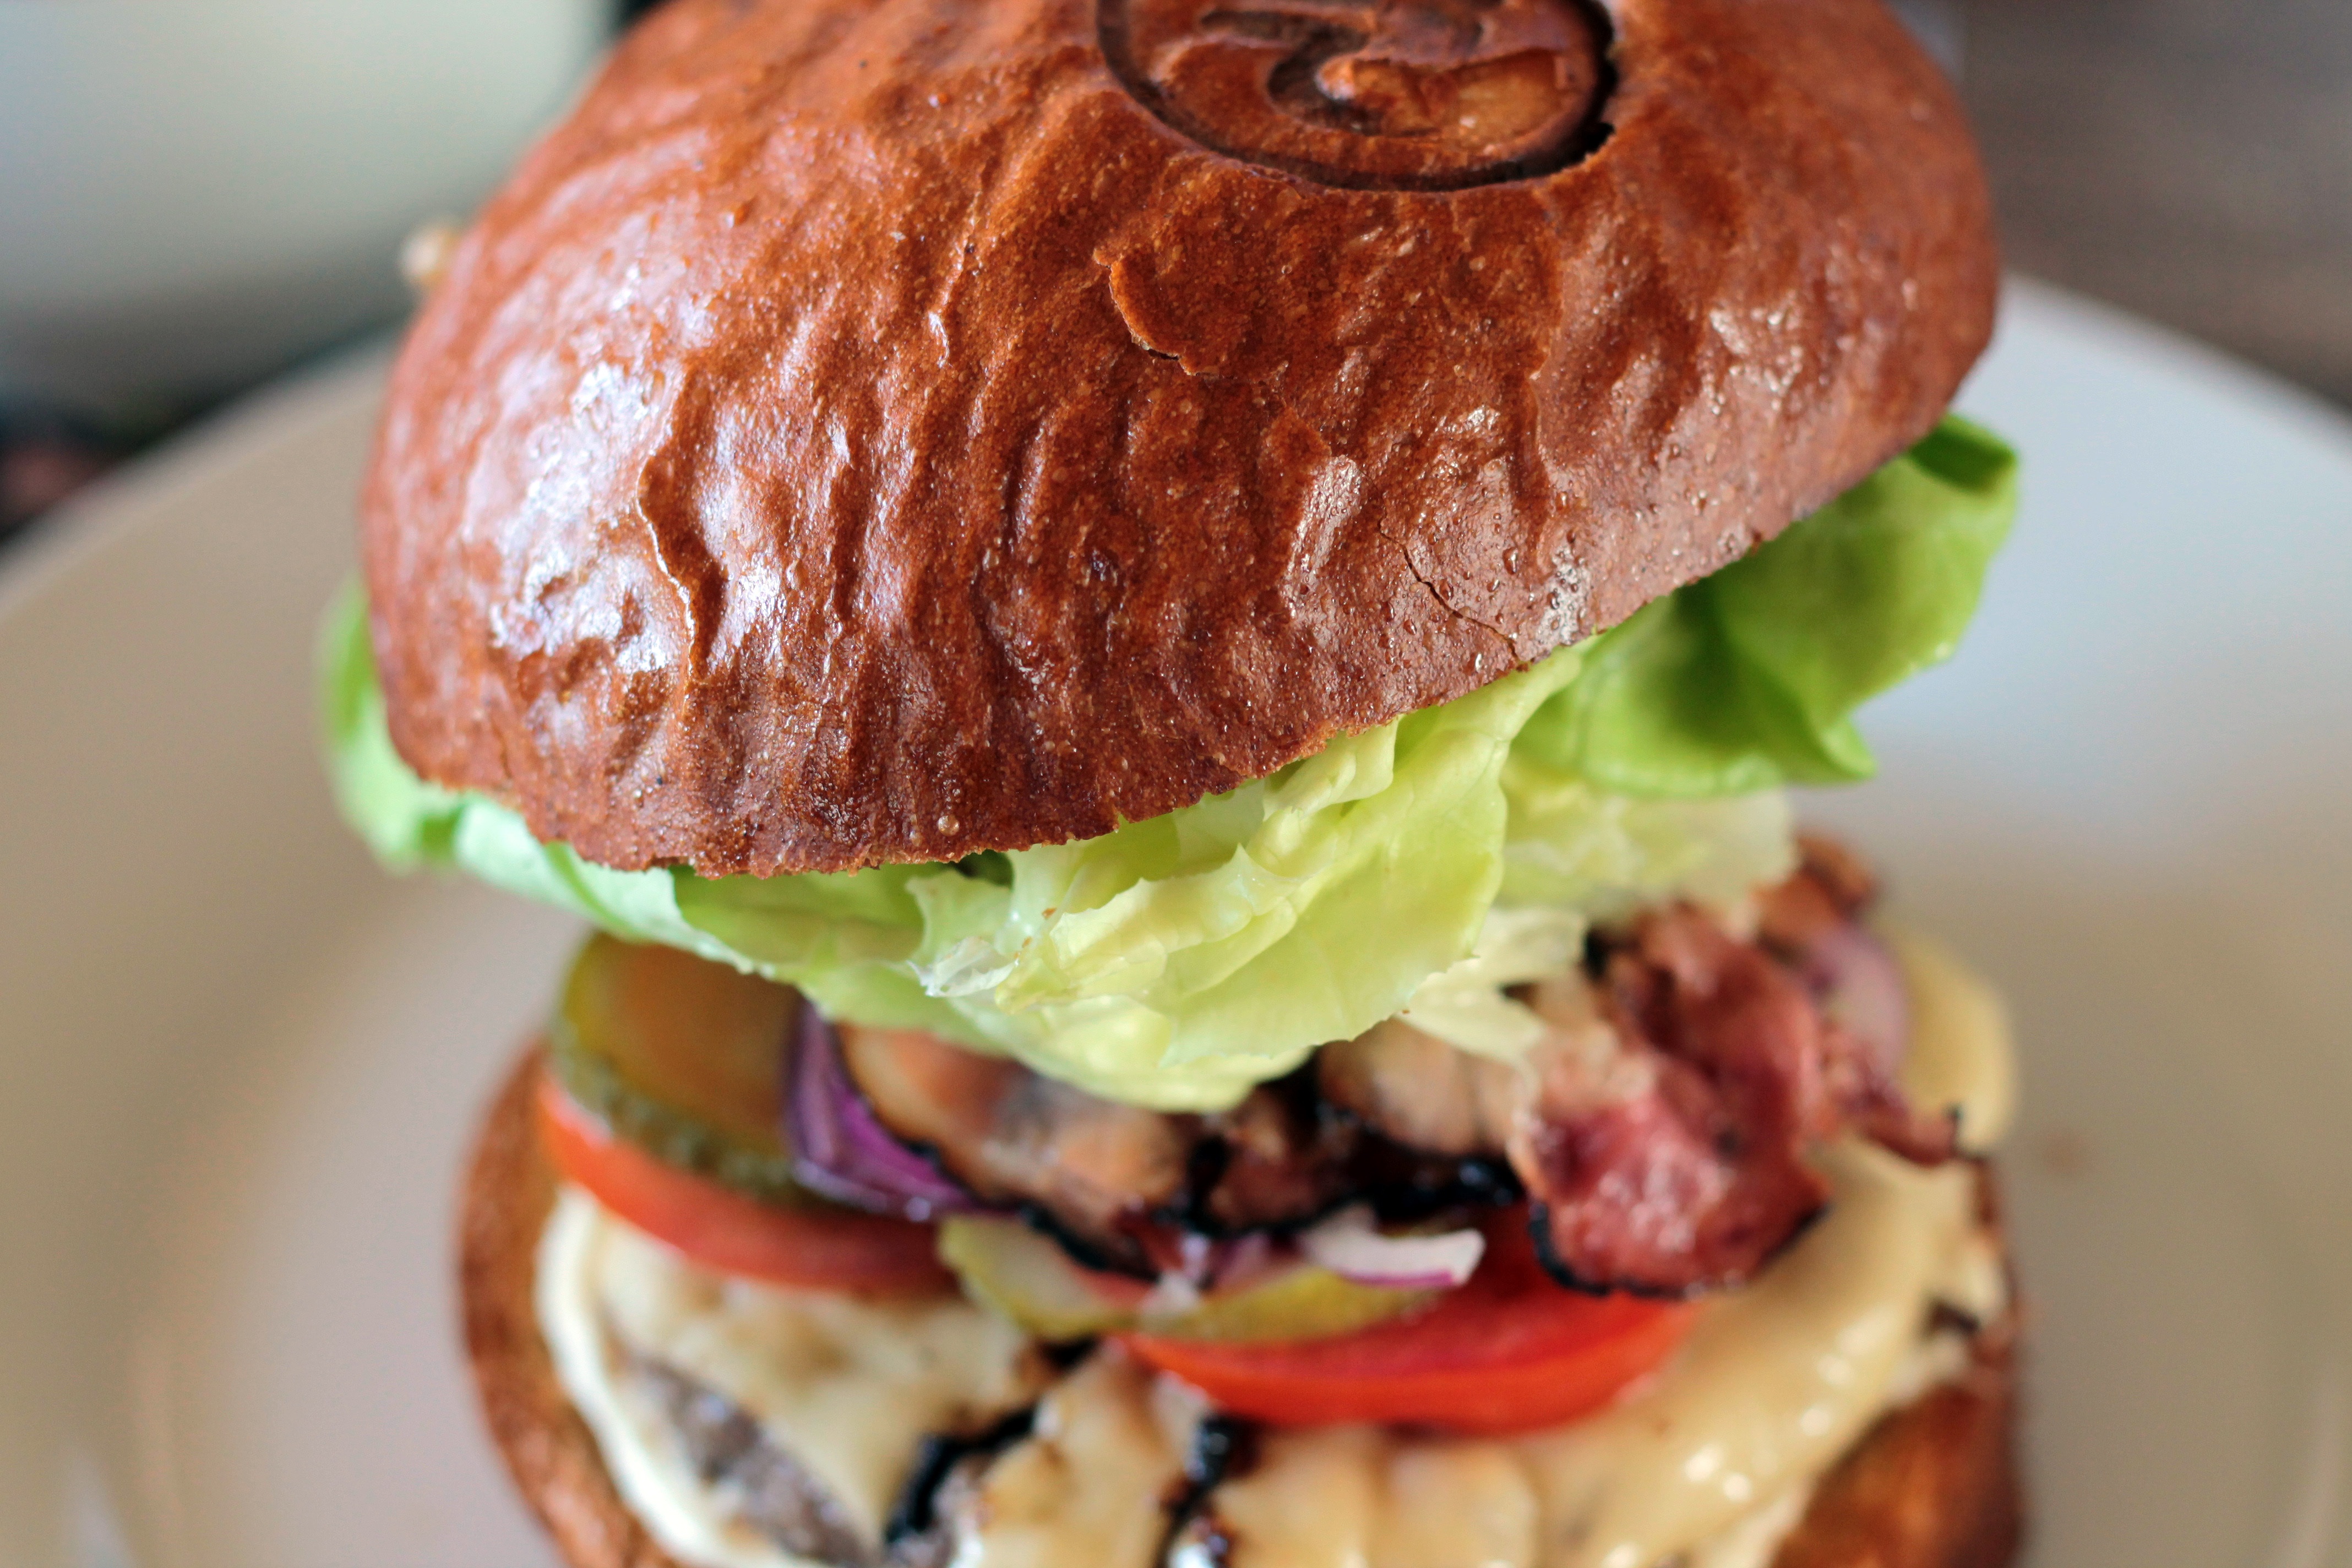
dish, meal, food, produce, meat, cuisine, hamburger, sandwich, lettuce, cheese, bun, cheeseburger, slider, toppings, veggie burger, breakfast sandwich, blt